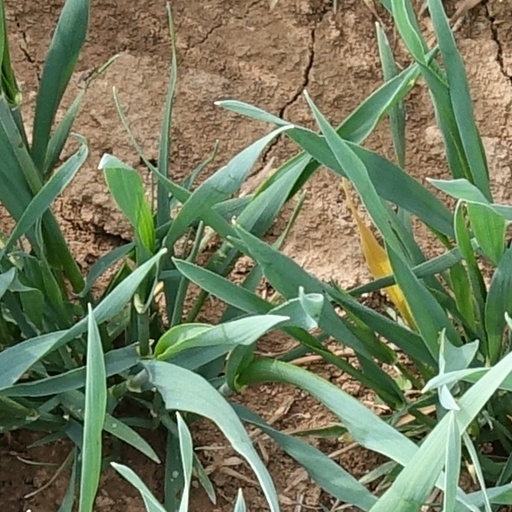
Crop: wheat